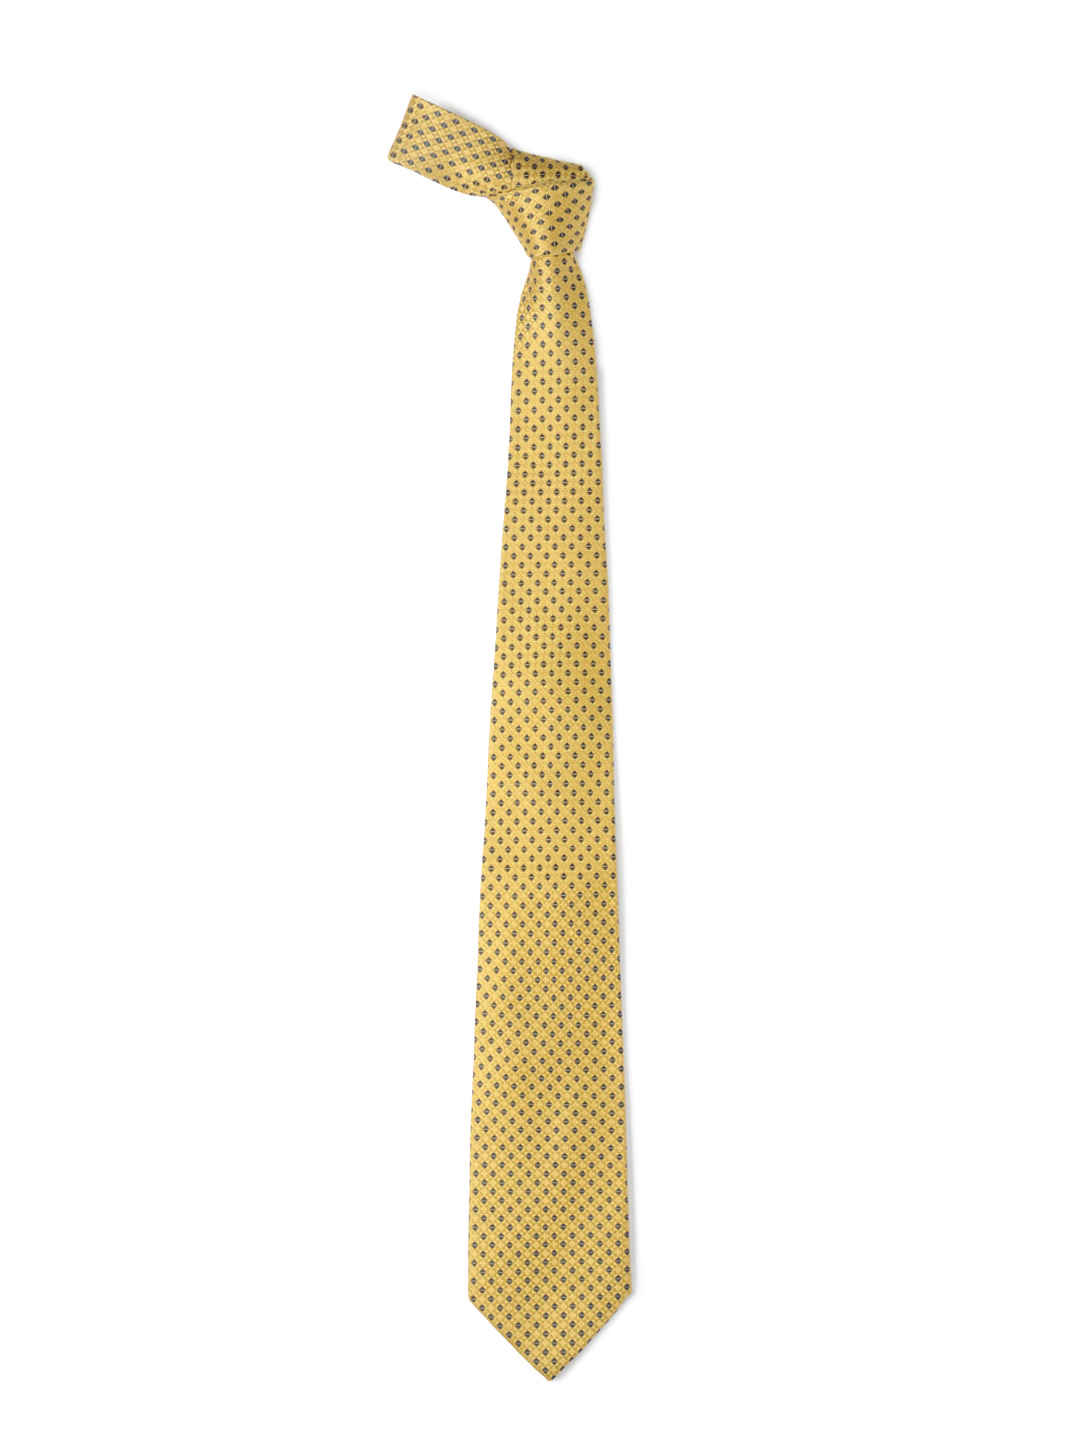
Hakashi Men Yellow Silk Tie
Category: Accessories / Ties / Ties
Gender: Men
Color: Yellow
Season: Summer 2012
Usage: Casual